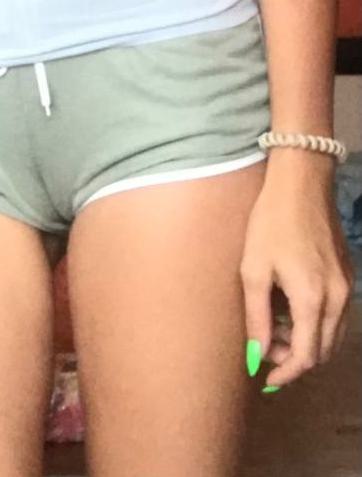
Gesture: no_gesture